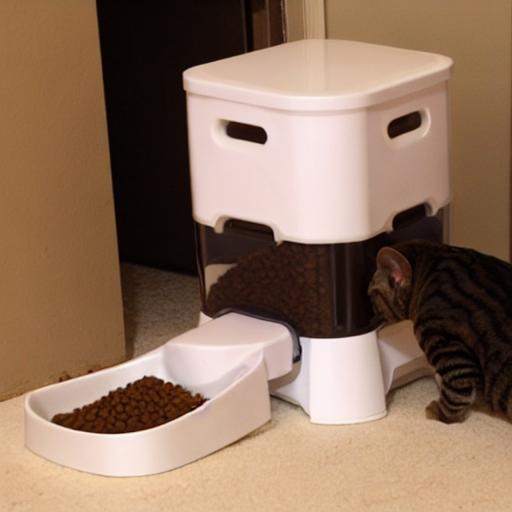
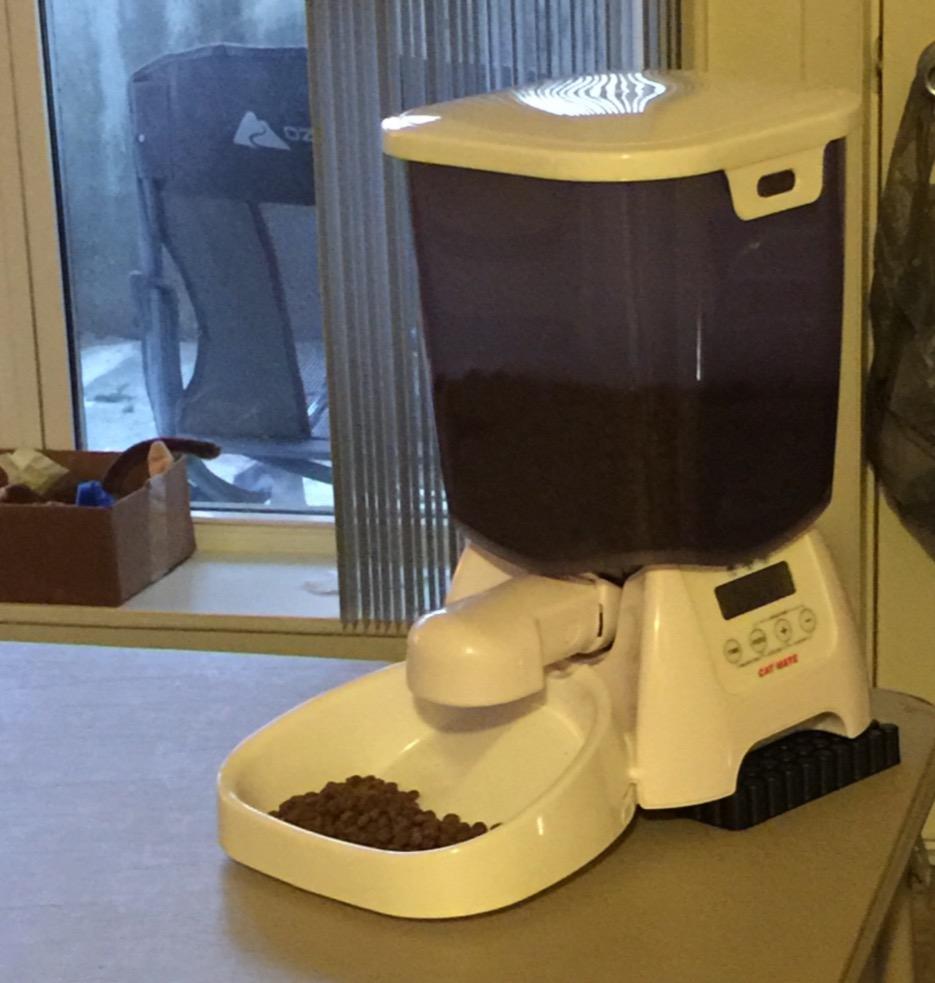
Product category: items_feeder
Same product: no